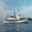
Label: ship